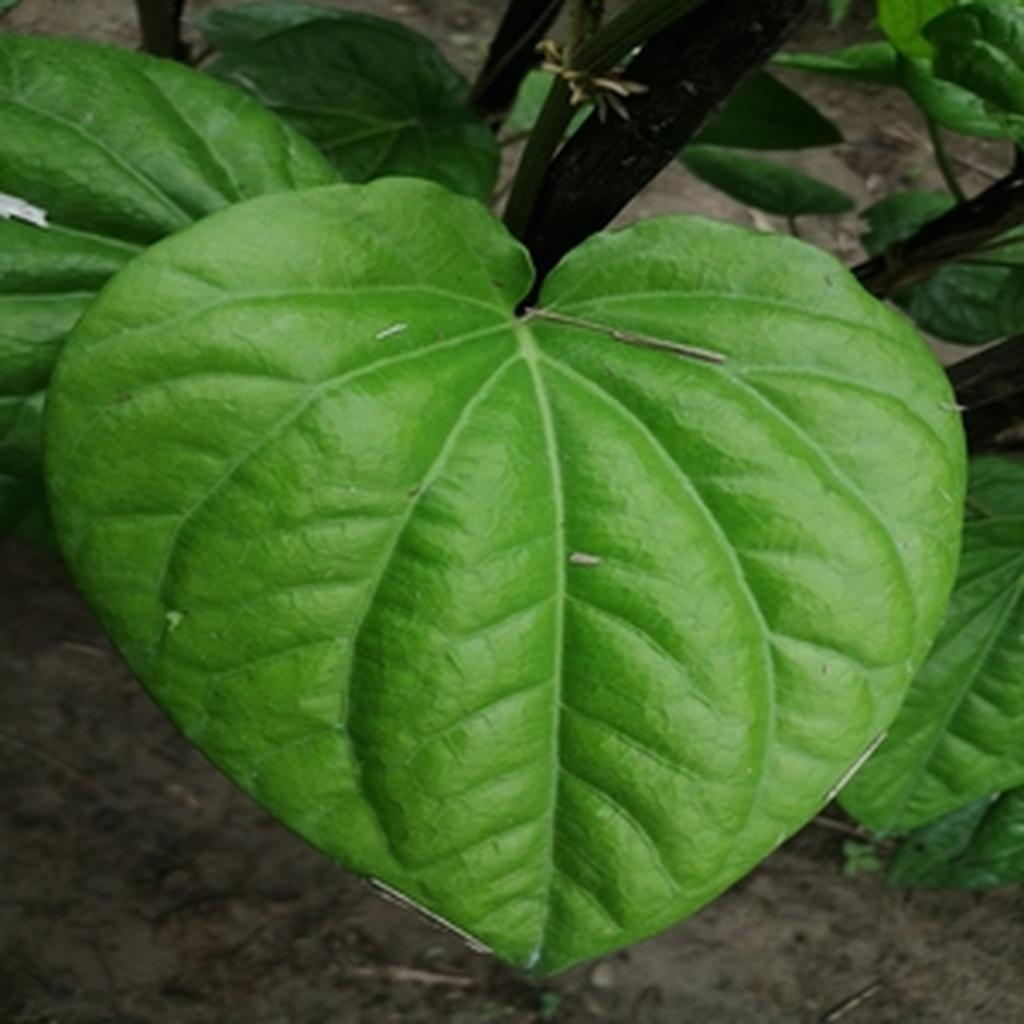
Label: Healthy_Leaf